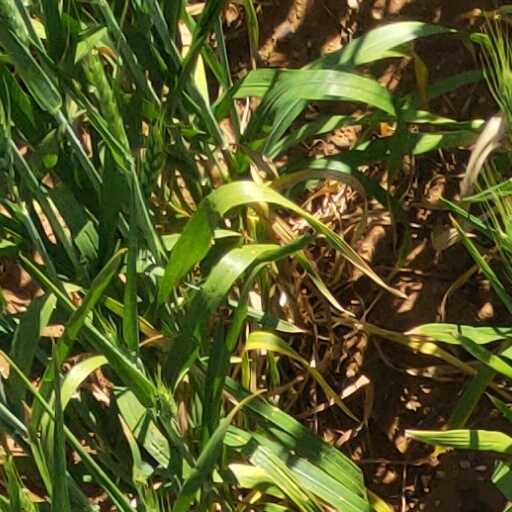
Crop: wheat